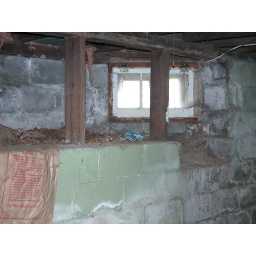
wall and window in basement, behind staircase